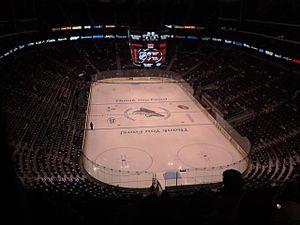
La Gila River Arena est une salle omnisports située à Glendale, dans la banlieue de Phoenix, en Arizona. Elle est adjacente à l'University of Phoenix Stadium, le stade des Cardinals de l'Arizona de la National Football League.